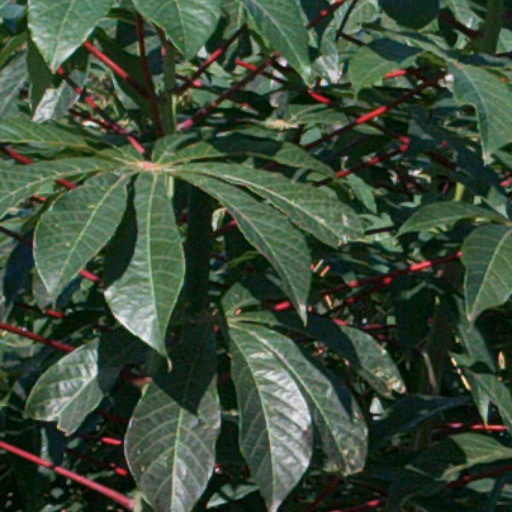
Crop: cassava